Overlook Castle

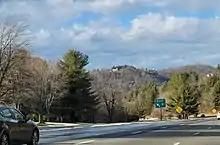
Overlook Castle from I-240, February 2022

The house has had five known owners. The Seelys lived there until 1942, when Mr. Seely died at age 70. In the winter of 1949, Evelyn Grove Seely, daughter of entrepreneur Edwin Wiley Grove and widow of Fred Seely, offered to sell her former home to the second owner, Asheville-Biltmore College. The college was there from 1949 to 1961, until they outgrew the available facilities. The limited area for developing new buildings caused the trustees to move the college to its current site on the northern edge of Asheville. The third owner was Mr. Jerry Sternberg. He upgraded the heating system from coal to oil fuel and put a new roof on the structure. He planned to turn the house into a museum but his plan never came to fruition. He then sought to turn the facility over to a non-profit organization. Overlook Ministries was the fourth owner. The fifth and current owner is the Wells family. They acquired it in 1984 and restored it.